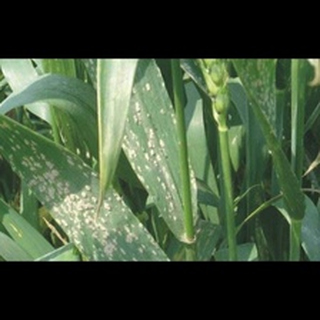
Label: wheat_mildew